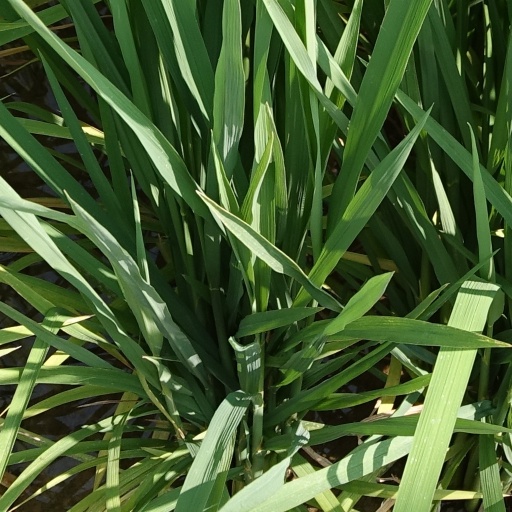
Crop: rice